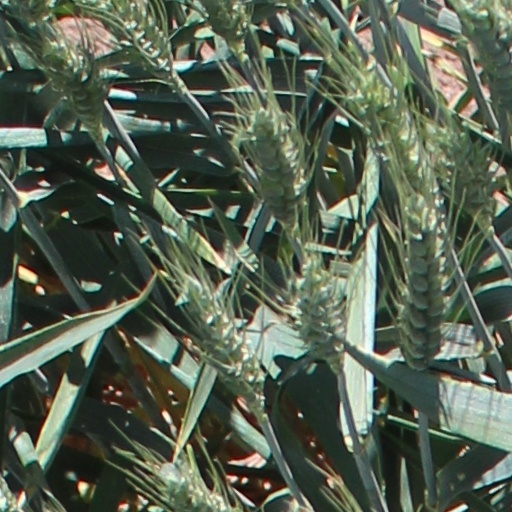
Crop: wheat